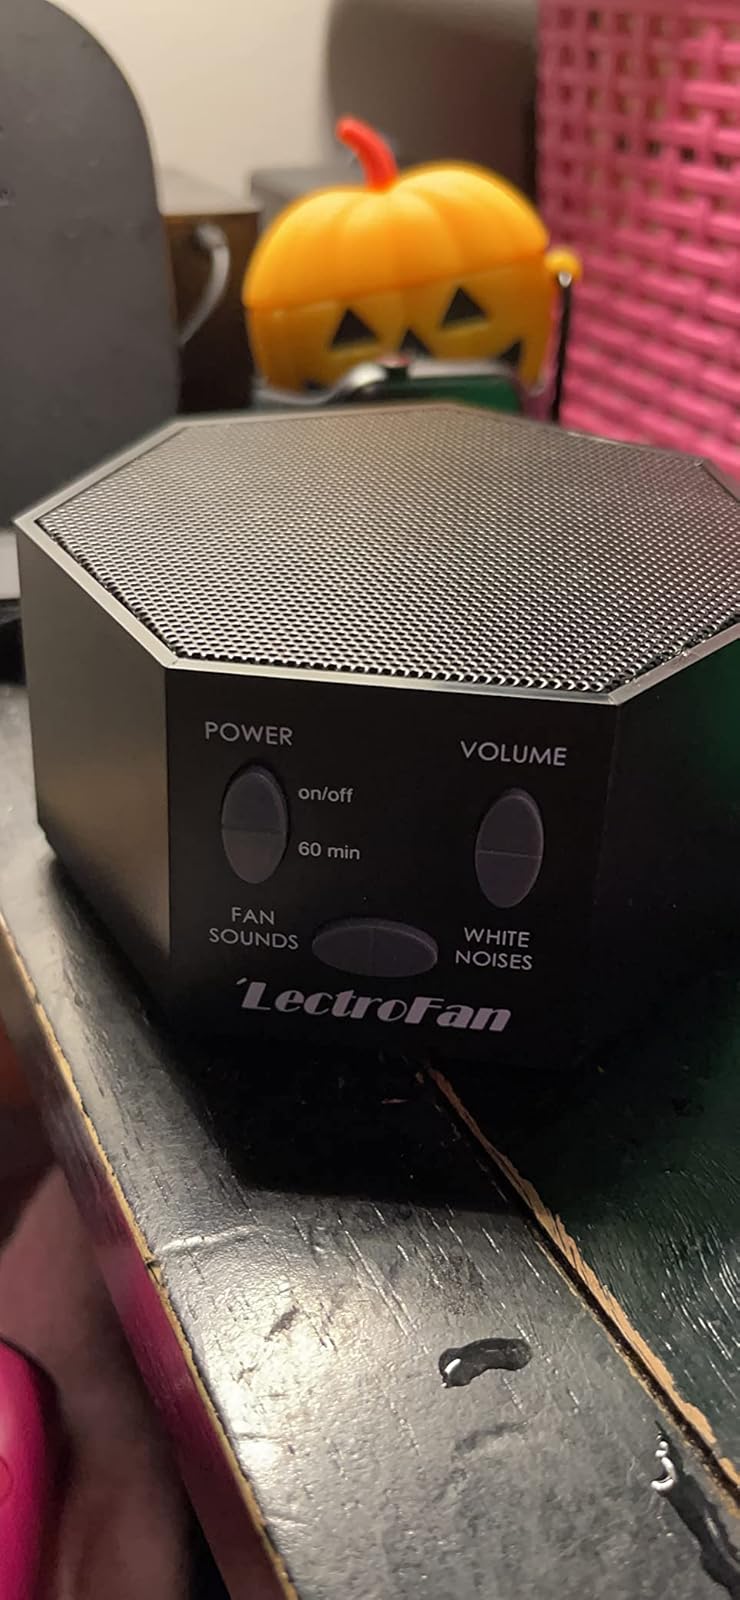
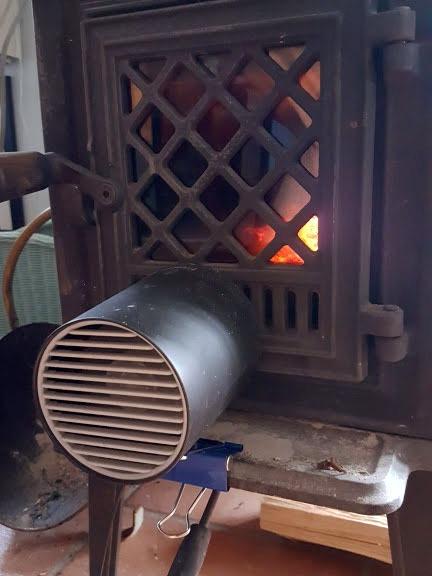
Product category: fan
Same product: no